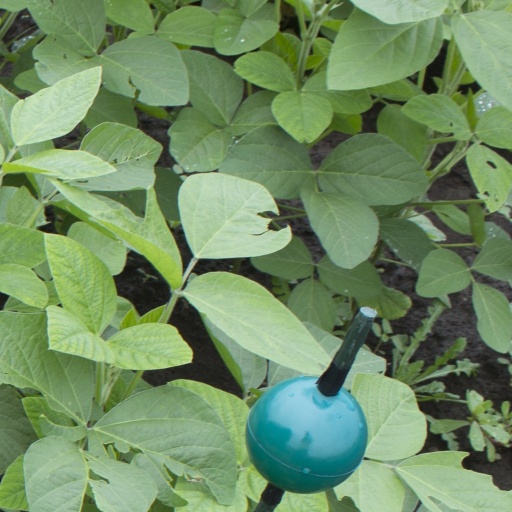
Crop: soybean